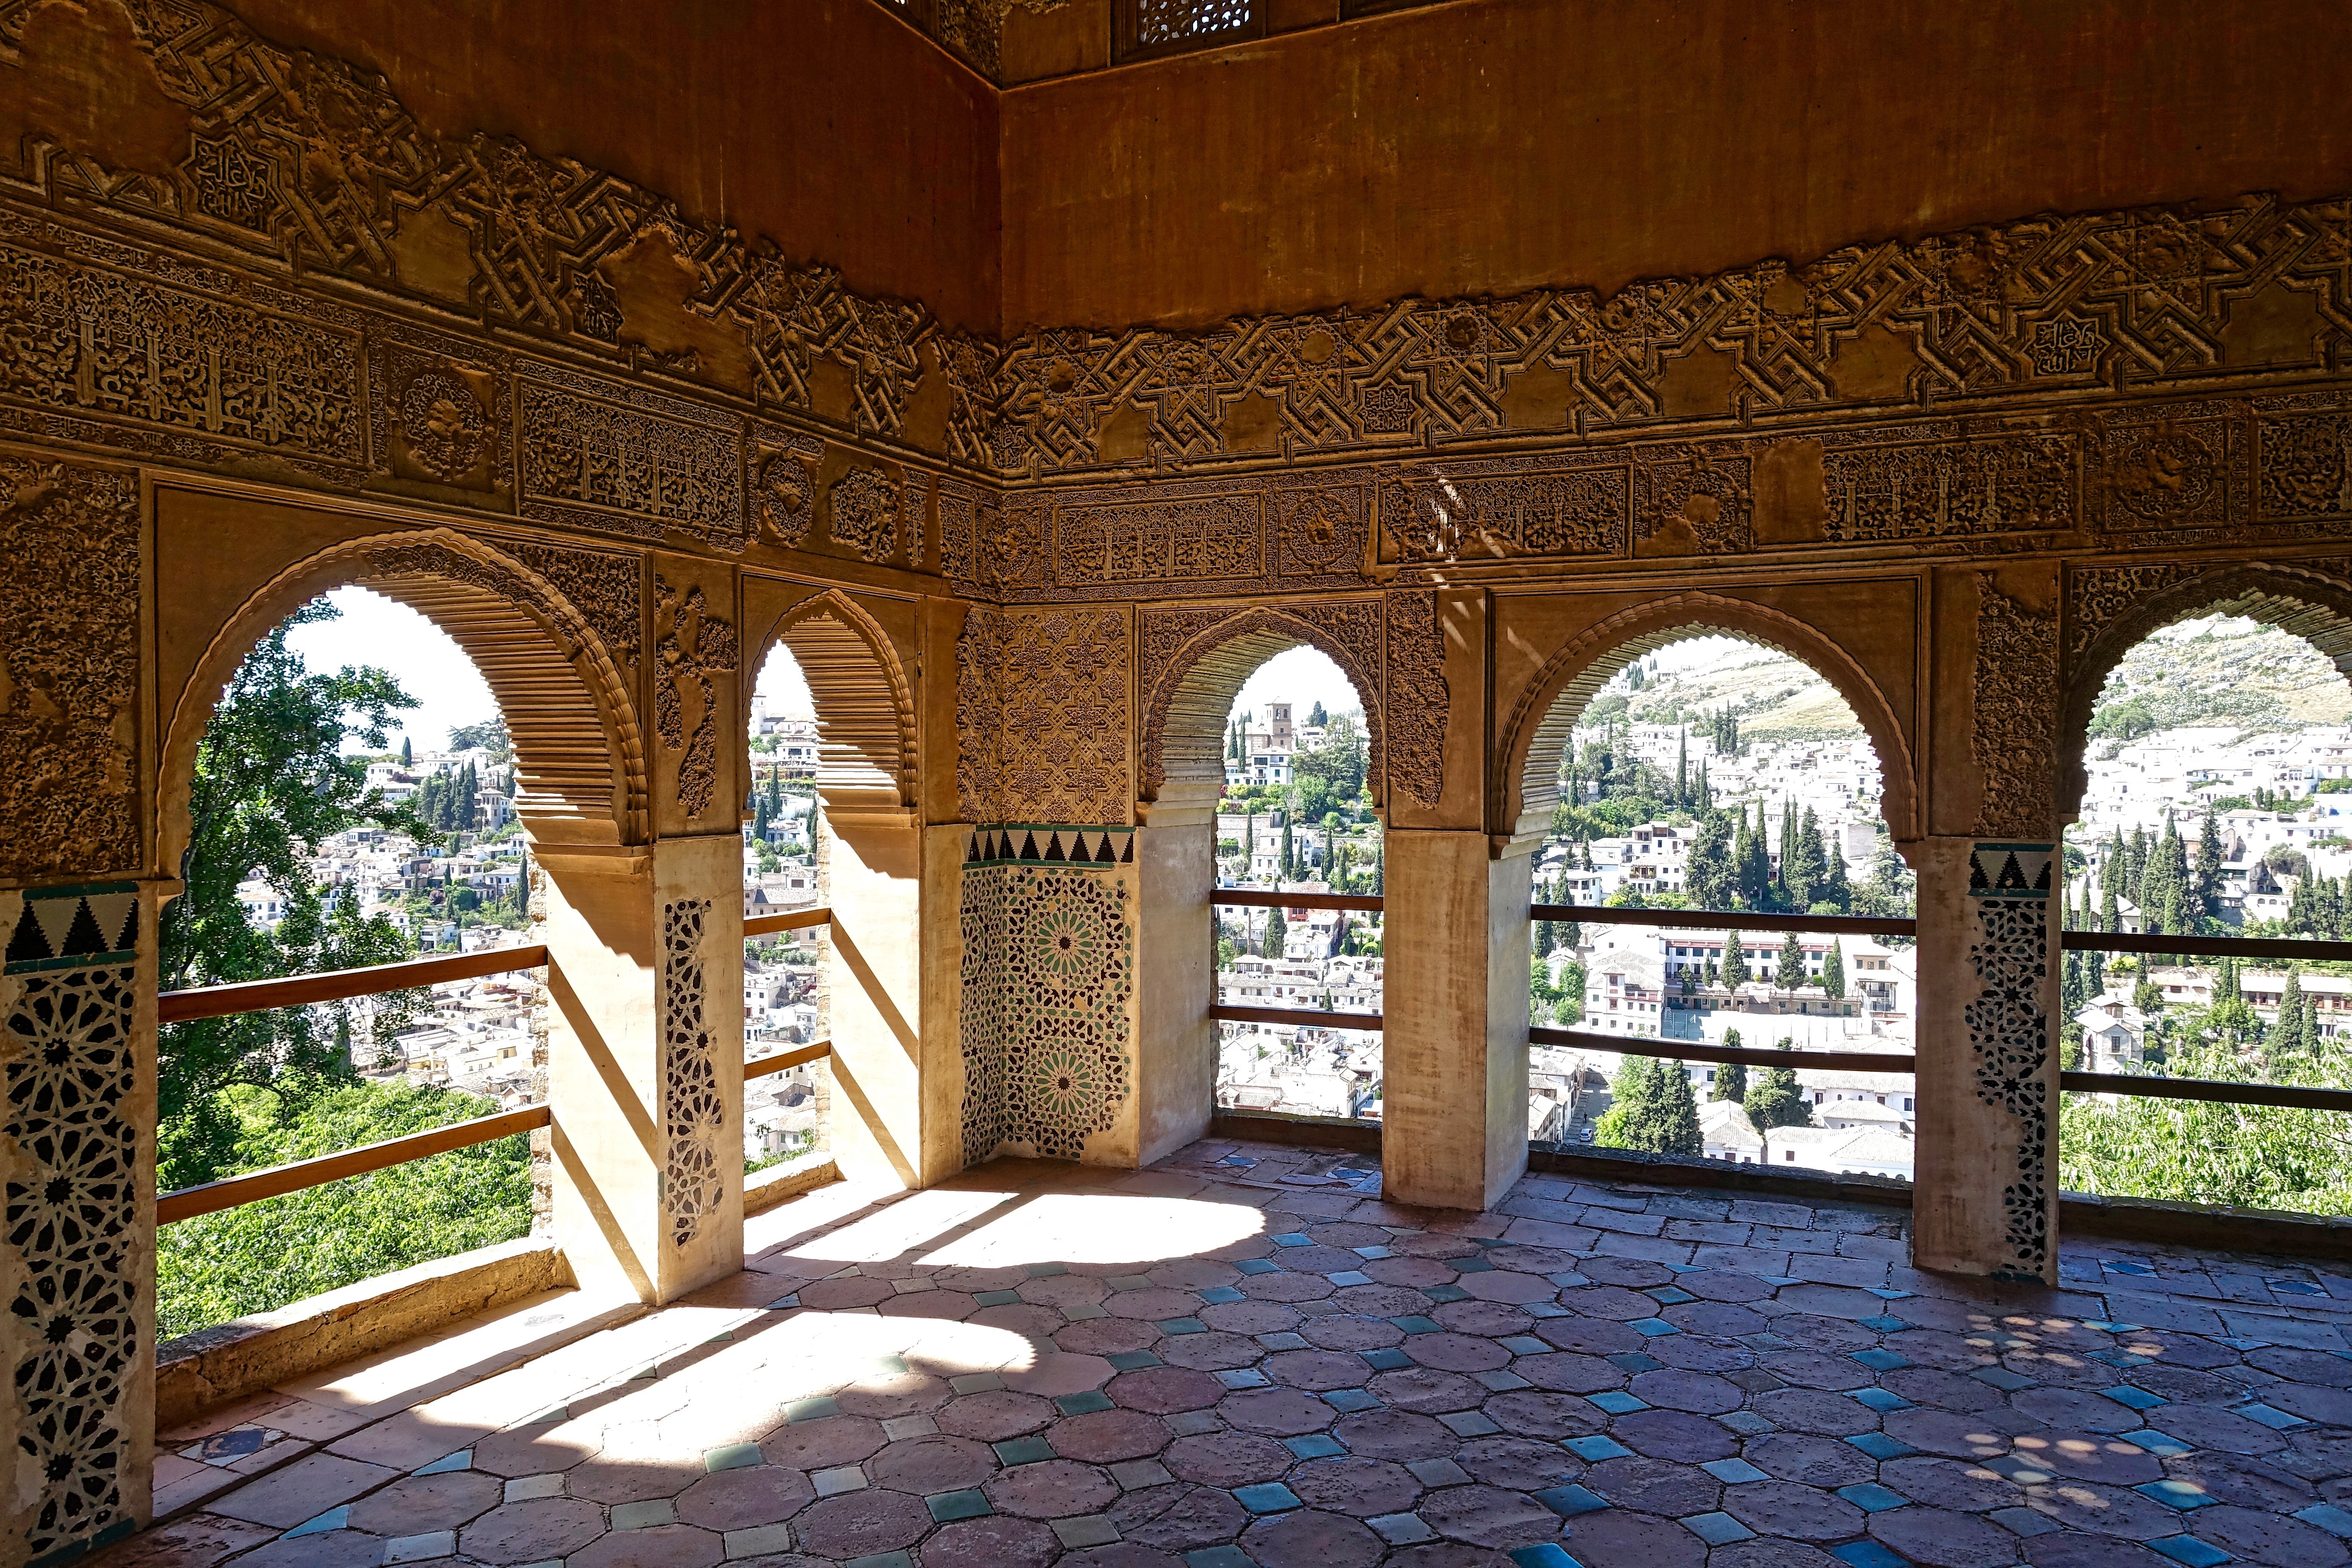
architecture, mansion, building, palace, arch, decoration, chapel, courtyard, arches, monastery, arcade, spanish, estate, arabic, alhambra, plasterwork, moorish, ancient history